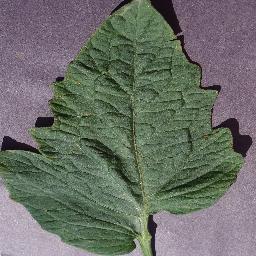
Label: Tomato___Target_Spot